LaGrange County, Indiana

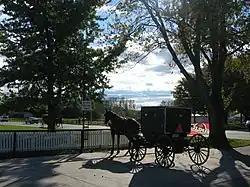
Amish buggy rides are offered in tourist-oriented Shipshewana, Indiana

Approximately 43% of the population of LaGrange County is Amish, as the county is home to the third-largest Amish community in the United States and belongs to the Elkhart-LaGrange Amish affiliation. This is reflected in the linguistic situation in the county: 28.45% of the population report speaking German, Pennsylvania German, or Dutch at home. 68.5% of the total population and 61.29% of the children in 5-17 age group used English as their home language, according to 2000 Census. The Amish languages (German, Pennsylfaansch, and Dutch) were used by 28.47% of the total population and 35.77% of them.